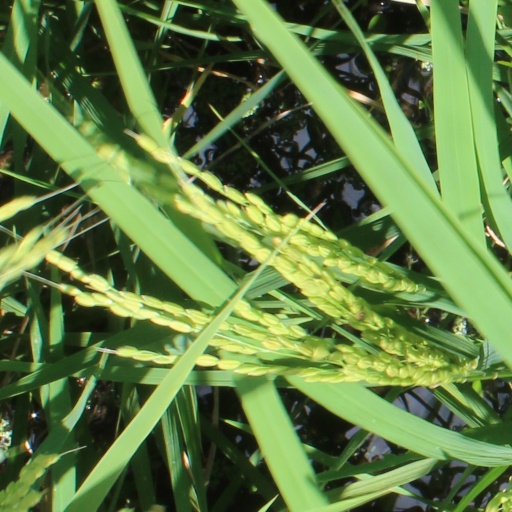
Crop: rice